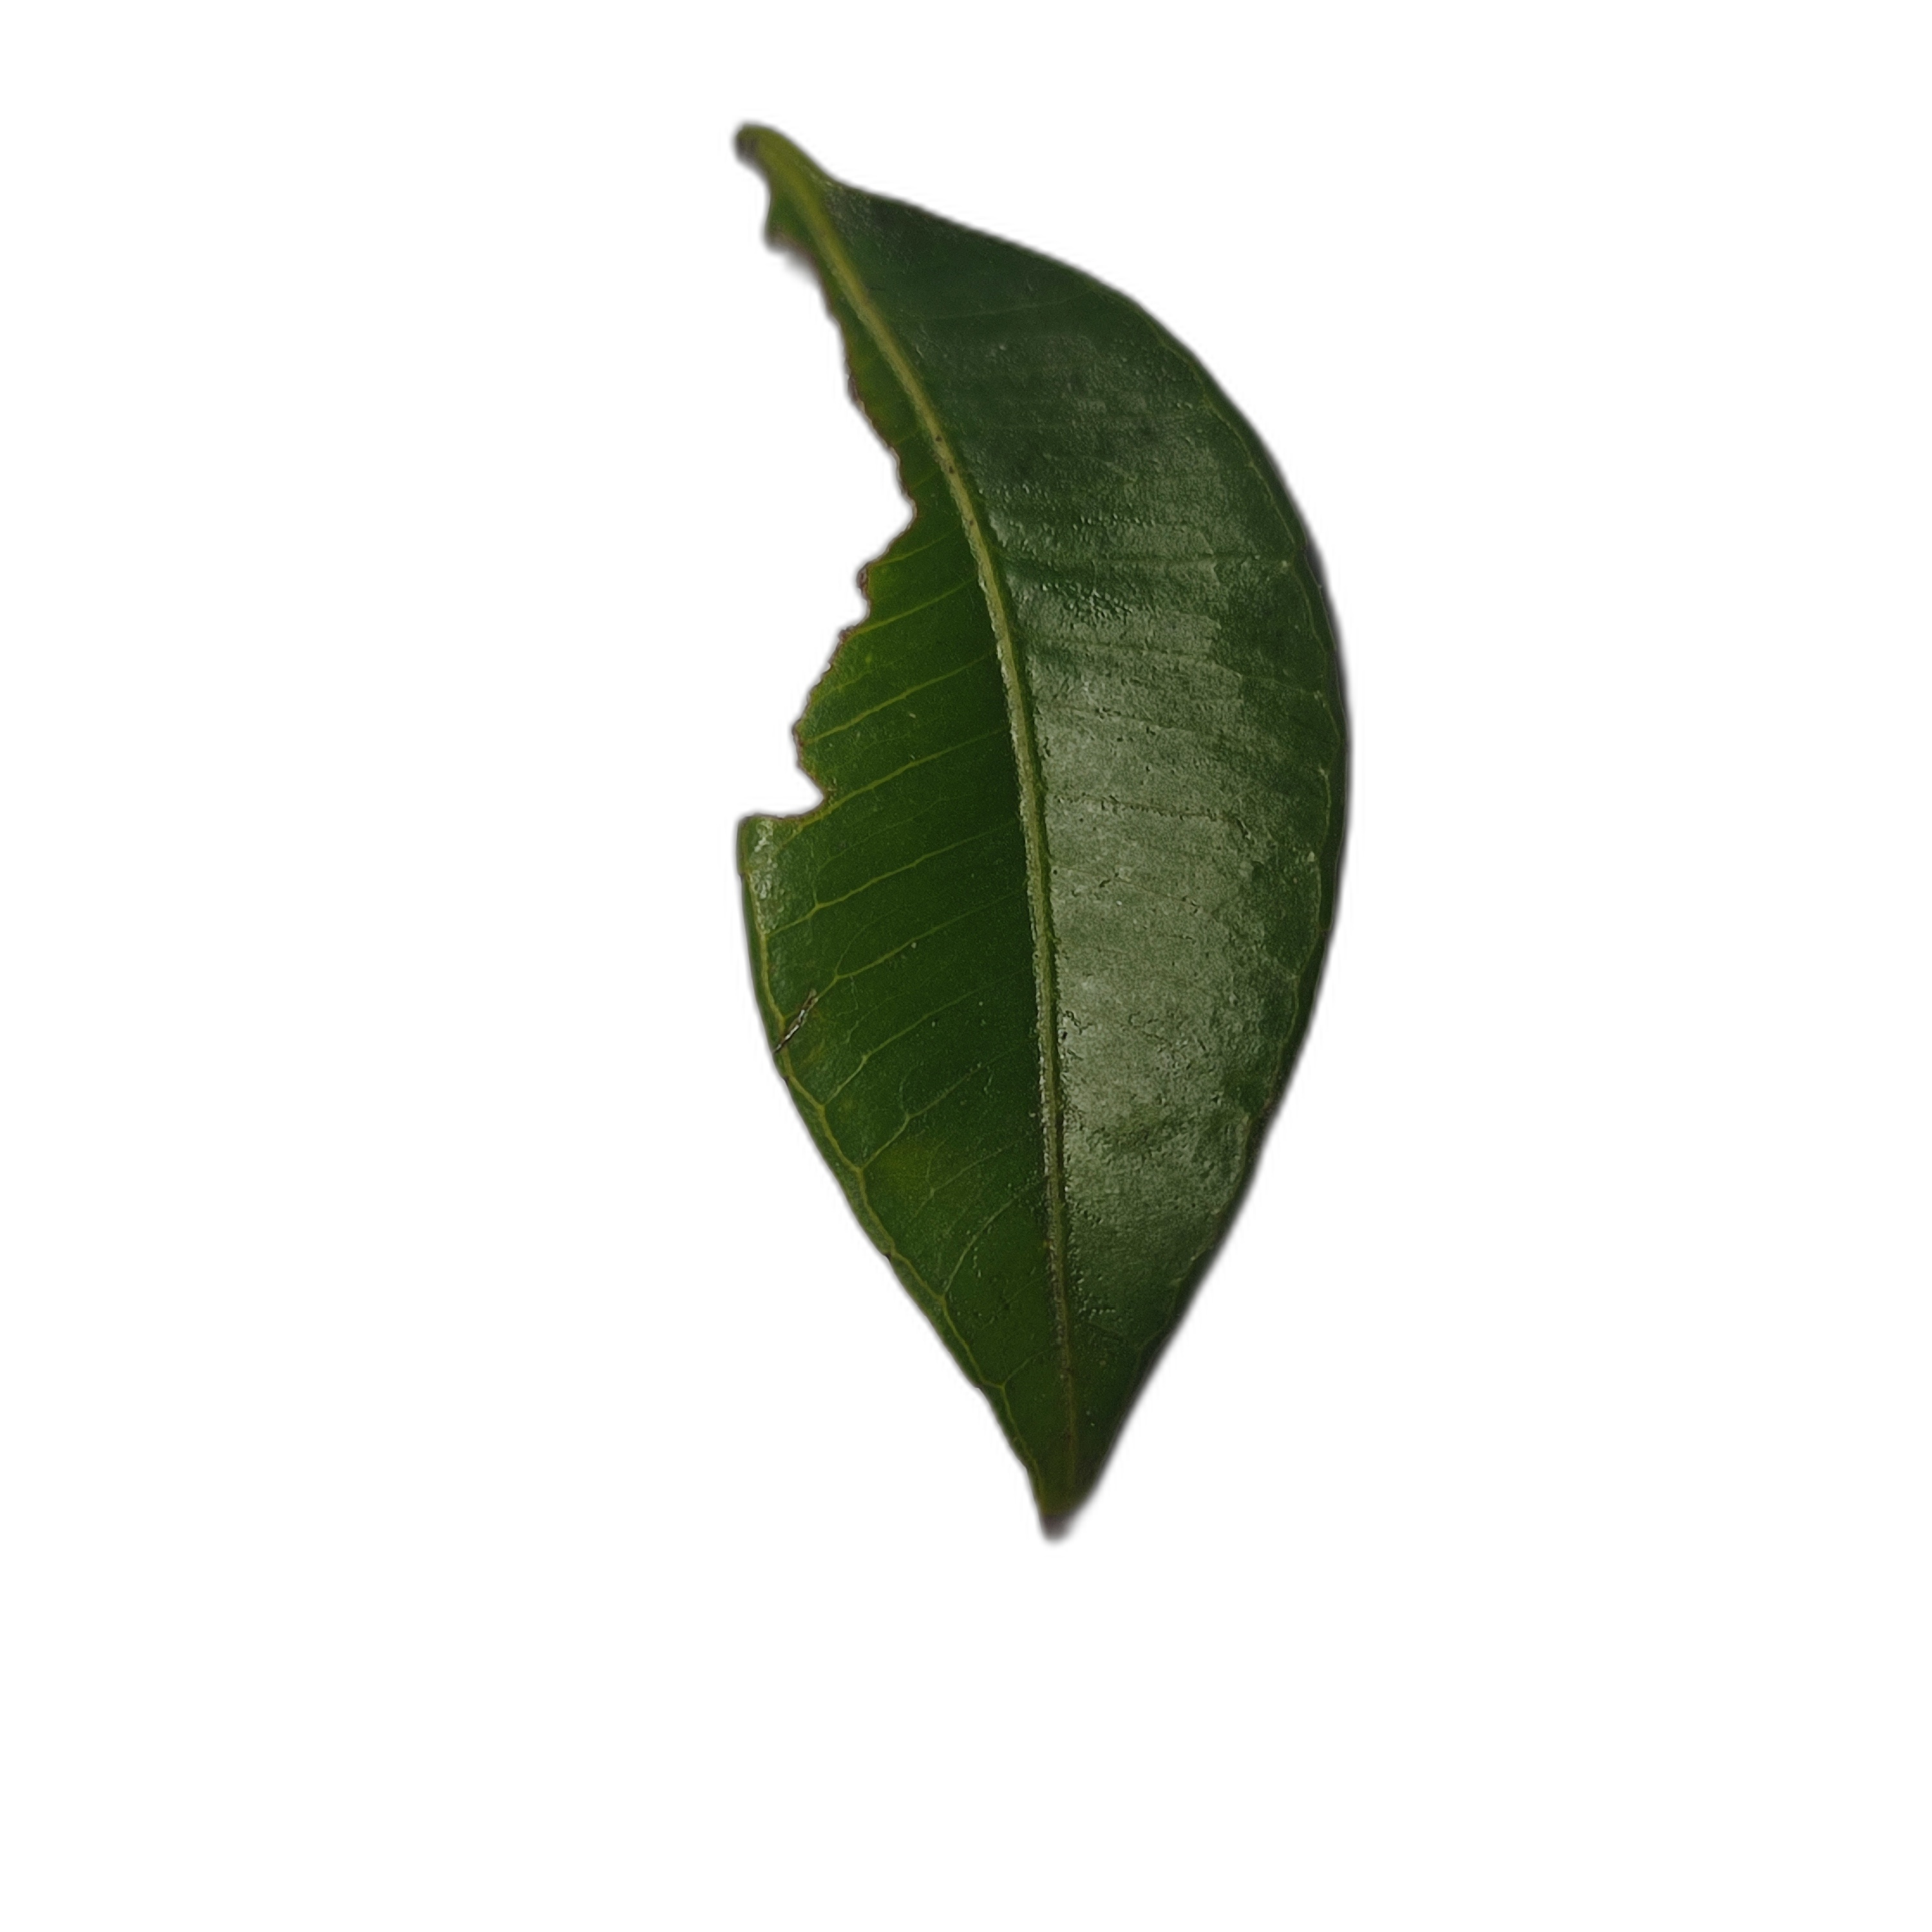
Label: not_healthy